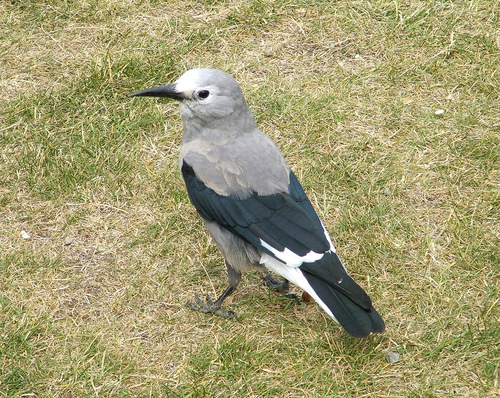
this bird has a gray crown and nape with black primaries and secondaries.
this is a grey bird with black tail feathers and a large beak.
this is a grey bird with black wings and a pointy black beak.
this bird has a grey body, black wings, and a long sharp bill.
small grey bird with black primaries/ inner rectrices and white secondaries, outers.
this bird is grey with black and has a long, pointy beak.
this bird has a grey head and a partially grey body which fades into black and white alternating pattern; it has a long pointy black beak and black feet.
the bird has a long curved black bill and a long outer rectrice.
a gray bird with a black and white tail and wings, short black legs, a wide head, a black eye, and a long black pointy beak.
a large bird with a gray, white, and black body and a black beak.
Species: Clark Nutcracker